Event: Nepal Earthquake
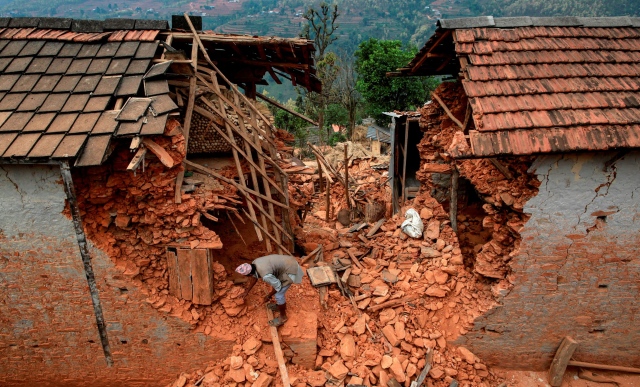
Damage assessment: damage